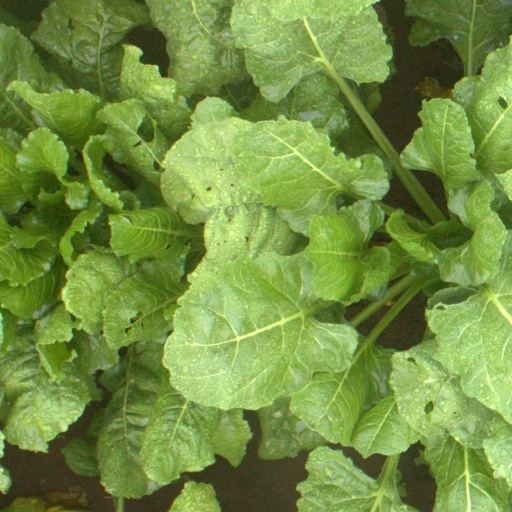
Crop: sugar beet